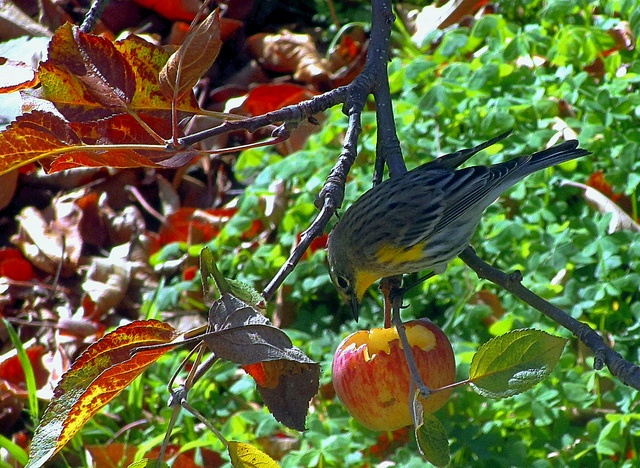
A BIRD SITTING IN THE TREE IS SNACKING ON A APPLE
A small bird on a branch of a apple tree.
A bird is eating a piece of fruit in a tree.
A bird pecks an open peach on a tree limb.
a gray black and yellow bird an apple and red and yellow leaves